Petrolina

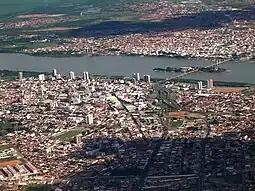
The President Dutra bridge crosses the São Francisco River, connecting Petrolina (foreground) to Juazeiro (background) in Bahia state

Petrolina is situated on the left (northern) bank of the São Francisco River, in the interior semi-arid "Sertão" subregion, at an elevation of 376 m.